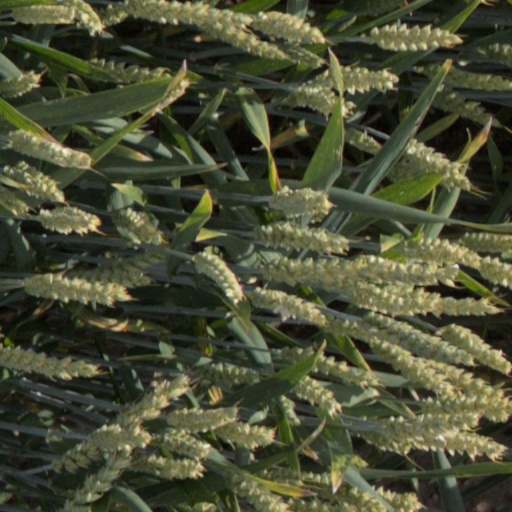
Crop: wheat